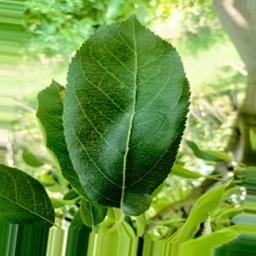
Label: Healthy